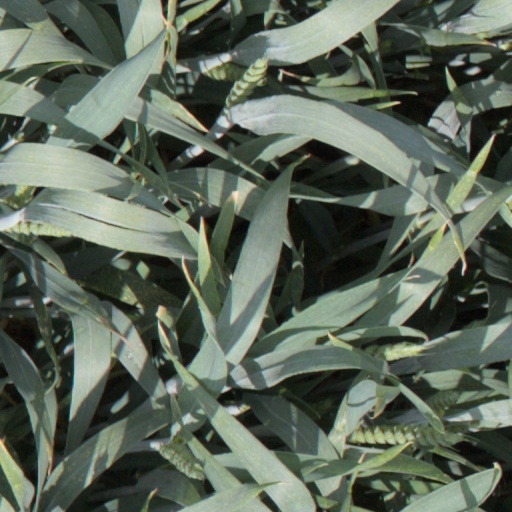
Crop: wheat